Penguin Land

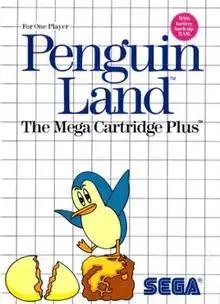

Penguin Land, known as in Japan, is a 1987 puzzle-platform game published and developed by Sega for the Master System. It is the second game in the "Doki Doki Penguin Land" series. The player controls a penguin to guide an egg around polar bears, rocks and other hazards. There are 50 stages and a level editor which can save up to 15 additional levels. The level editor data is stored on the game's battery back-up RAM. "Penguin Land" was the first home console video game to include a battery backup save feature, its original Japanese version being released four days prior to "The Legend of Zelda"'s US release.